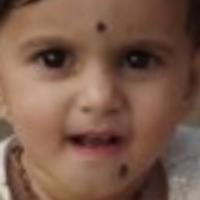
Age group: age 01-10